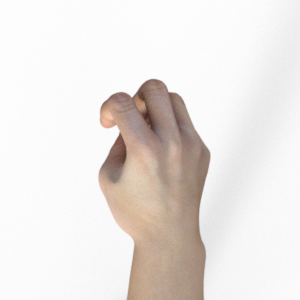
Label: rock